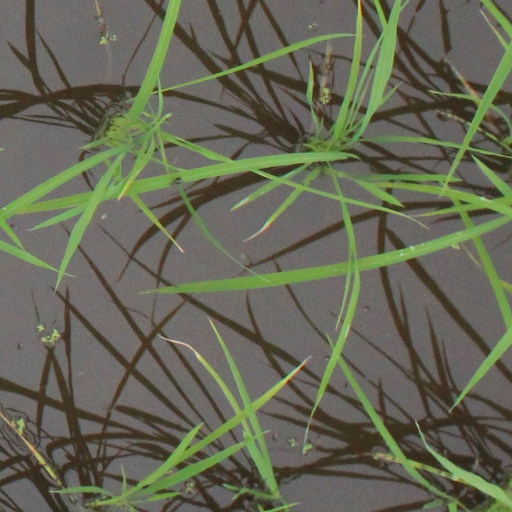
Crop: rice